Meir Zlotowitz

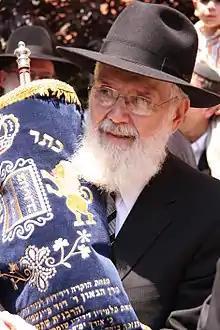
Zlotowitz in 2009

Rabbi Meir Zlotowitz (13 July 1943 – 24 June 2017) was an Orthodox Jewish rabbi, author and founder of ArtScroll Publications.